Bloodhounds of Broadway (1952 film)

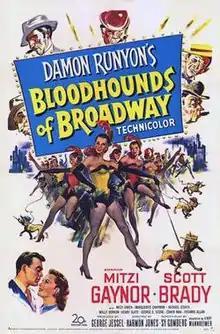
Theatrical release poster

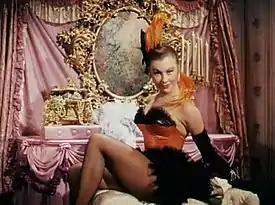
Mitzi Gaynor

Bloodhounds of Broadway is a 1952 Technicolor musical film directed by Harmon Jones and based on a Damon Runyon story. It stars Mitzi Gaynor along with Scott Brady, Mitzi Green, Marguerite Chapman, Michael O'Shea, Wally Vernon, and George E. Stone. Charles Bronson appears, uncredited, as Charles Buchinski.